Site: brandenburg
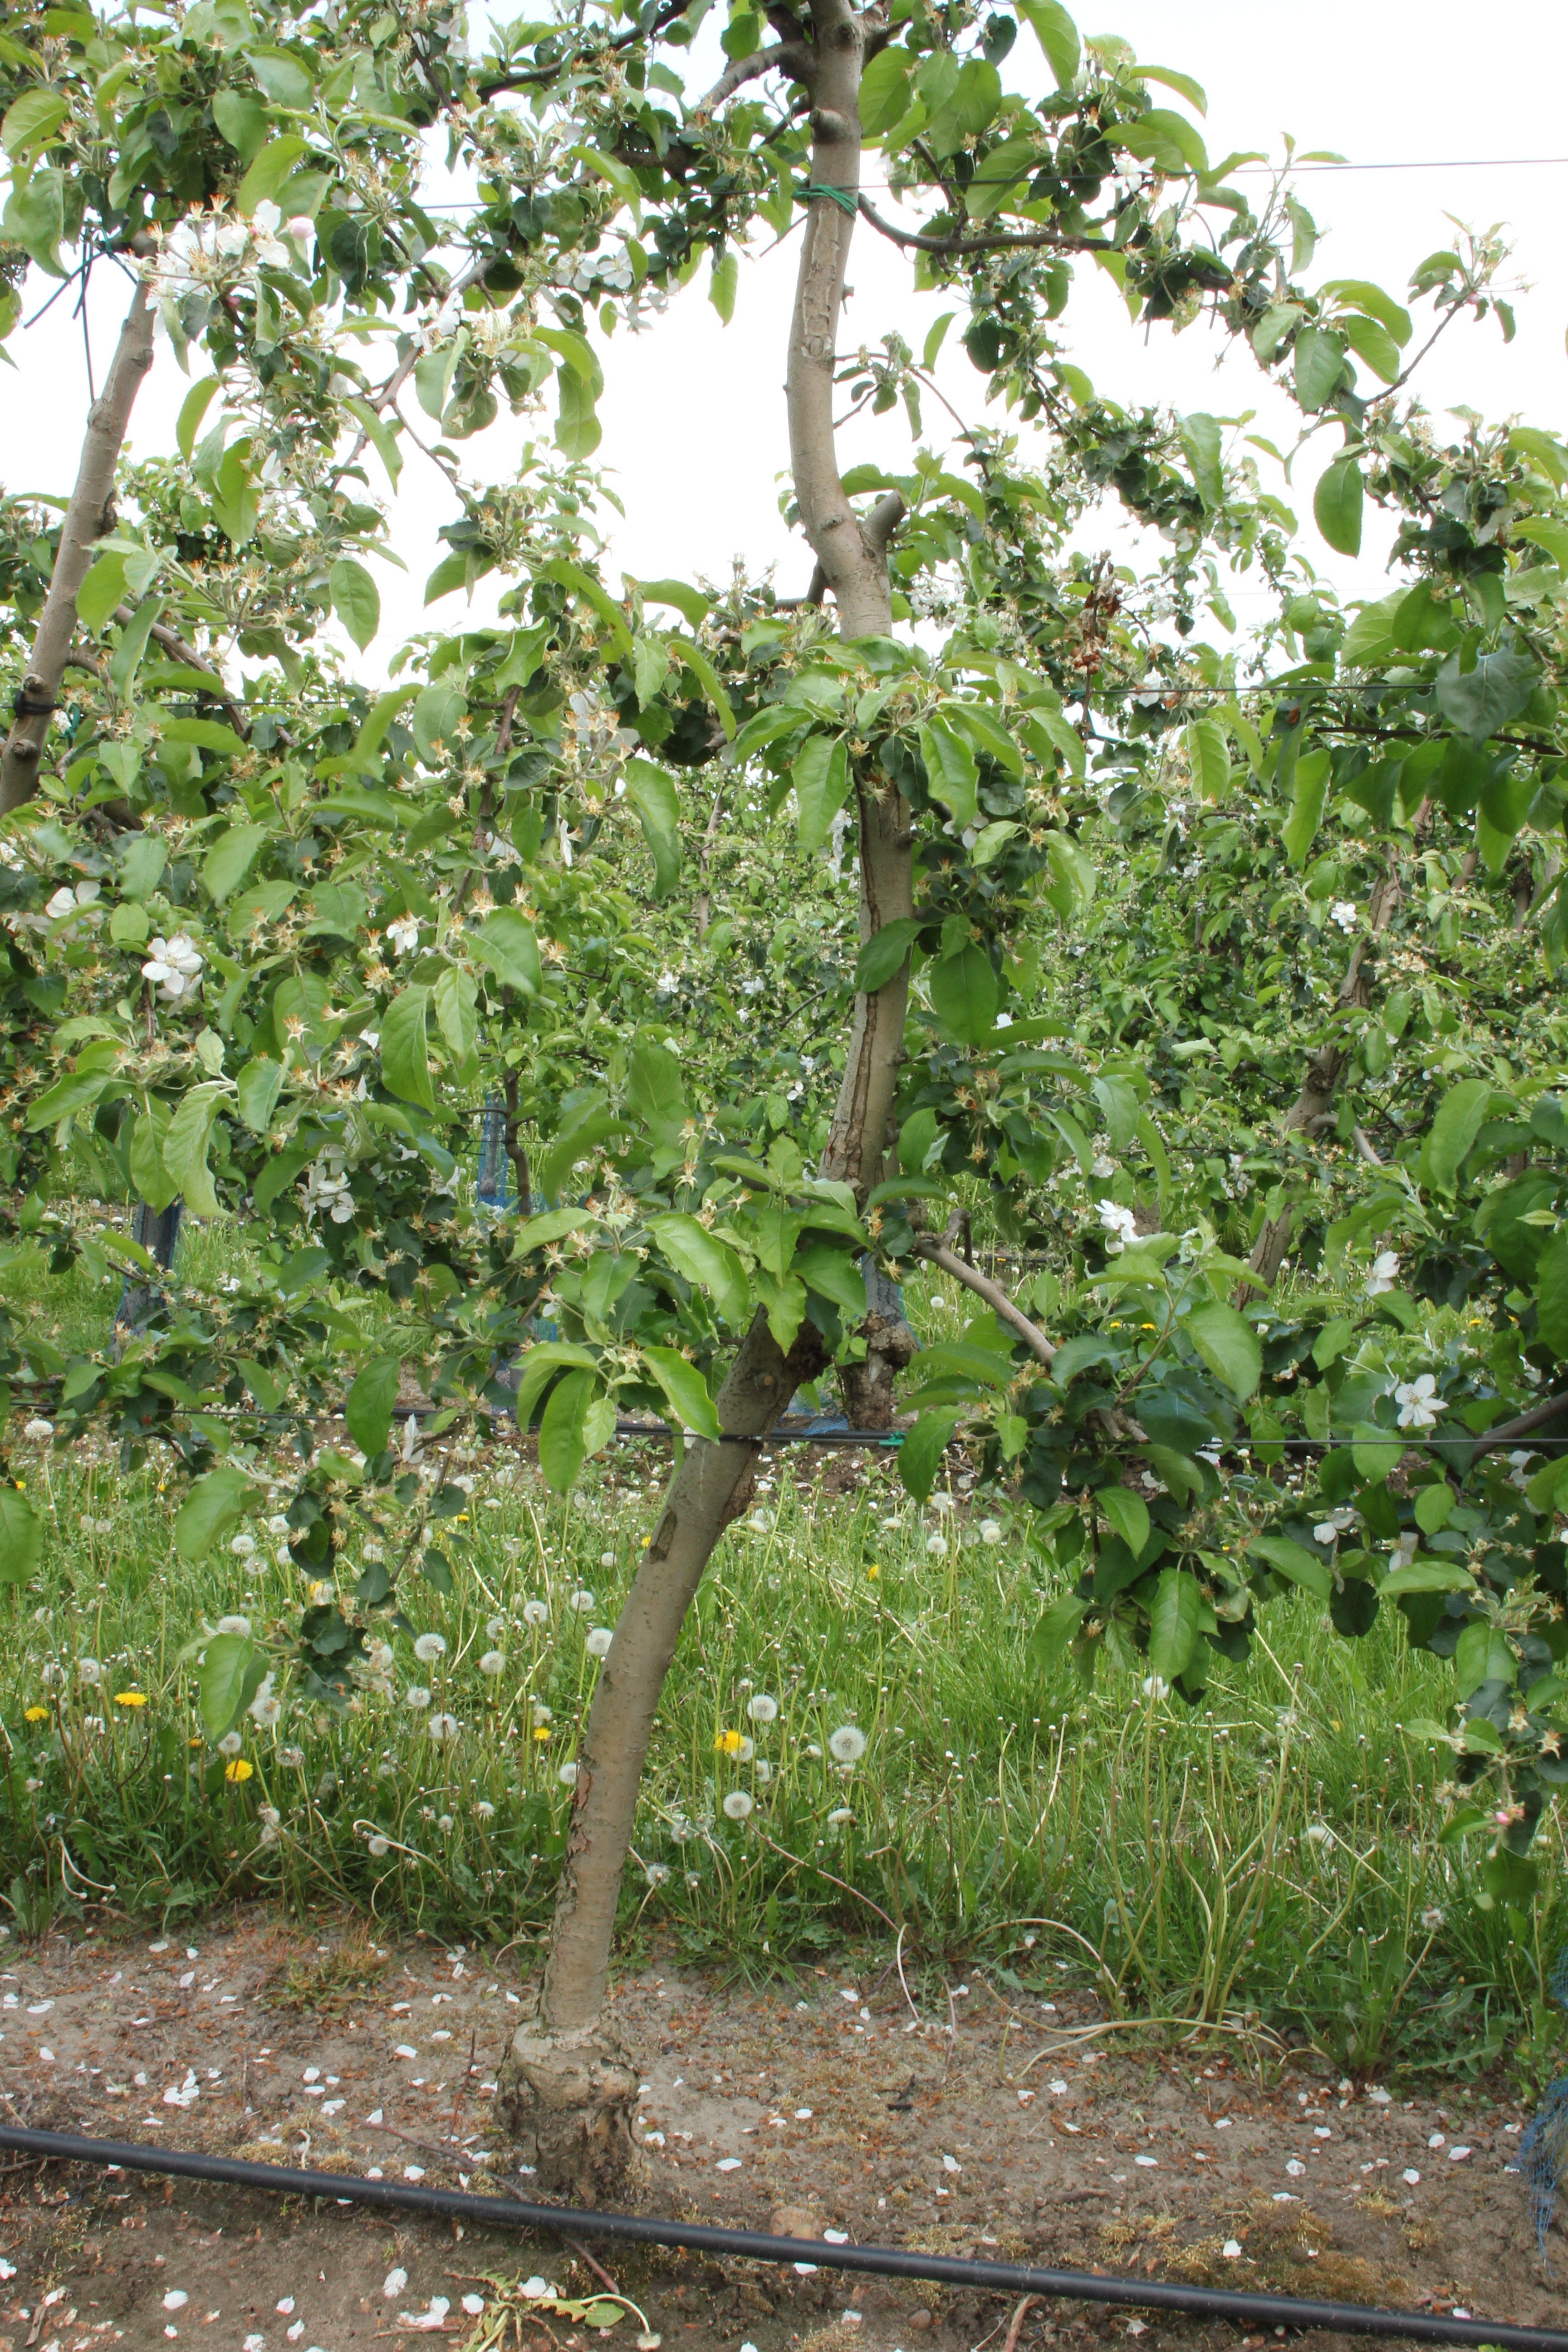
Growth stage (BBCH 67): Flowering